New York, Westchester and Boston Railway

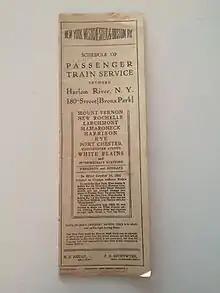
1931 timetable

The NH had been making up any shortfall in the ability of the NYW&B to meet its debt obligations. Thus, when the NH entered bankruptcy in 1935, the NYW&B did as well. Former New Haven General Manager Clinton L. Bardo was appointed as Trustee to try to turn around the fortunes of the ailing Westchester. But the trustees of the NH bankruptcy and the trustees of the NYW&B bankruptcy were responsible to different groups of creditors. The liquidation brought them into conflict. The NYW&B was forced to cease operating on the Port Chester line to enhance the revenues of the NH from its parallel service. The loss of revenue could not be offset by lower costs. If the NYW&B had been left intact, it would have required the New Haven to pay off a bond issue that was due in 1946. Total liquidation was the only answer. Bardo died of a heart attack in August 1937, before the full effect of his policies could be realized. The NYW&B ceased operations on December 31, 1937.